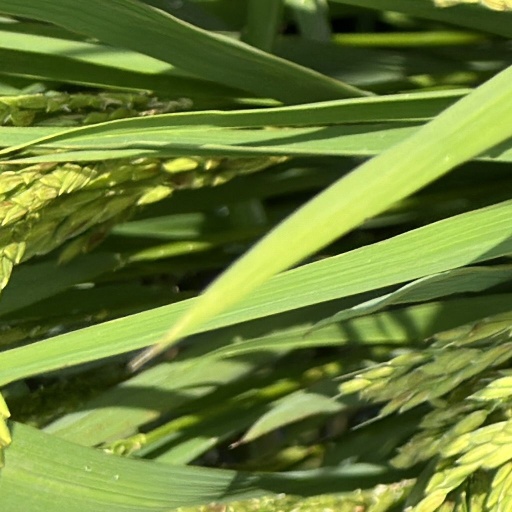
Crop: rice